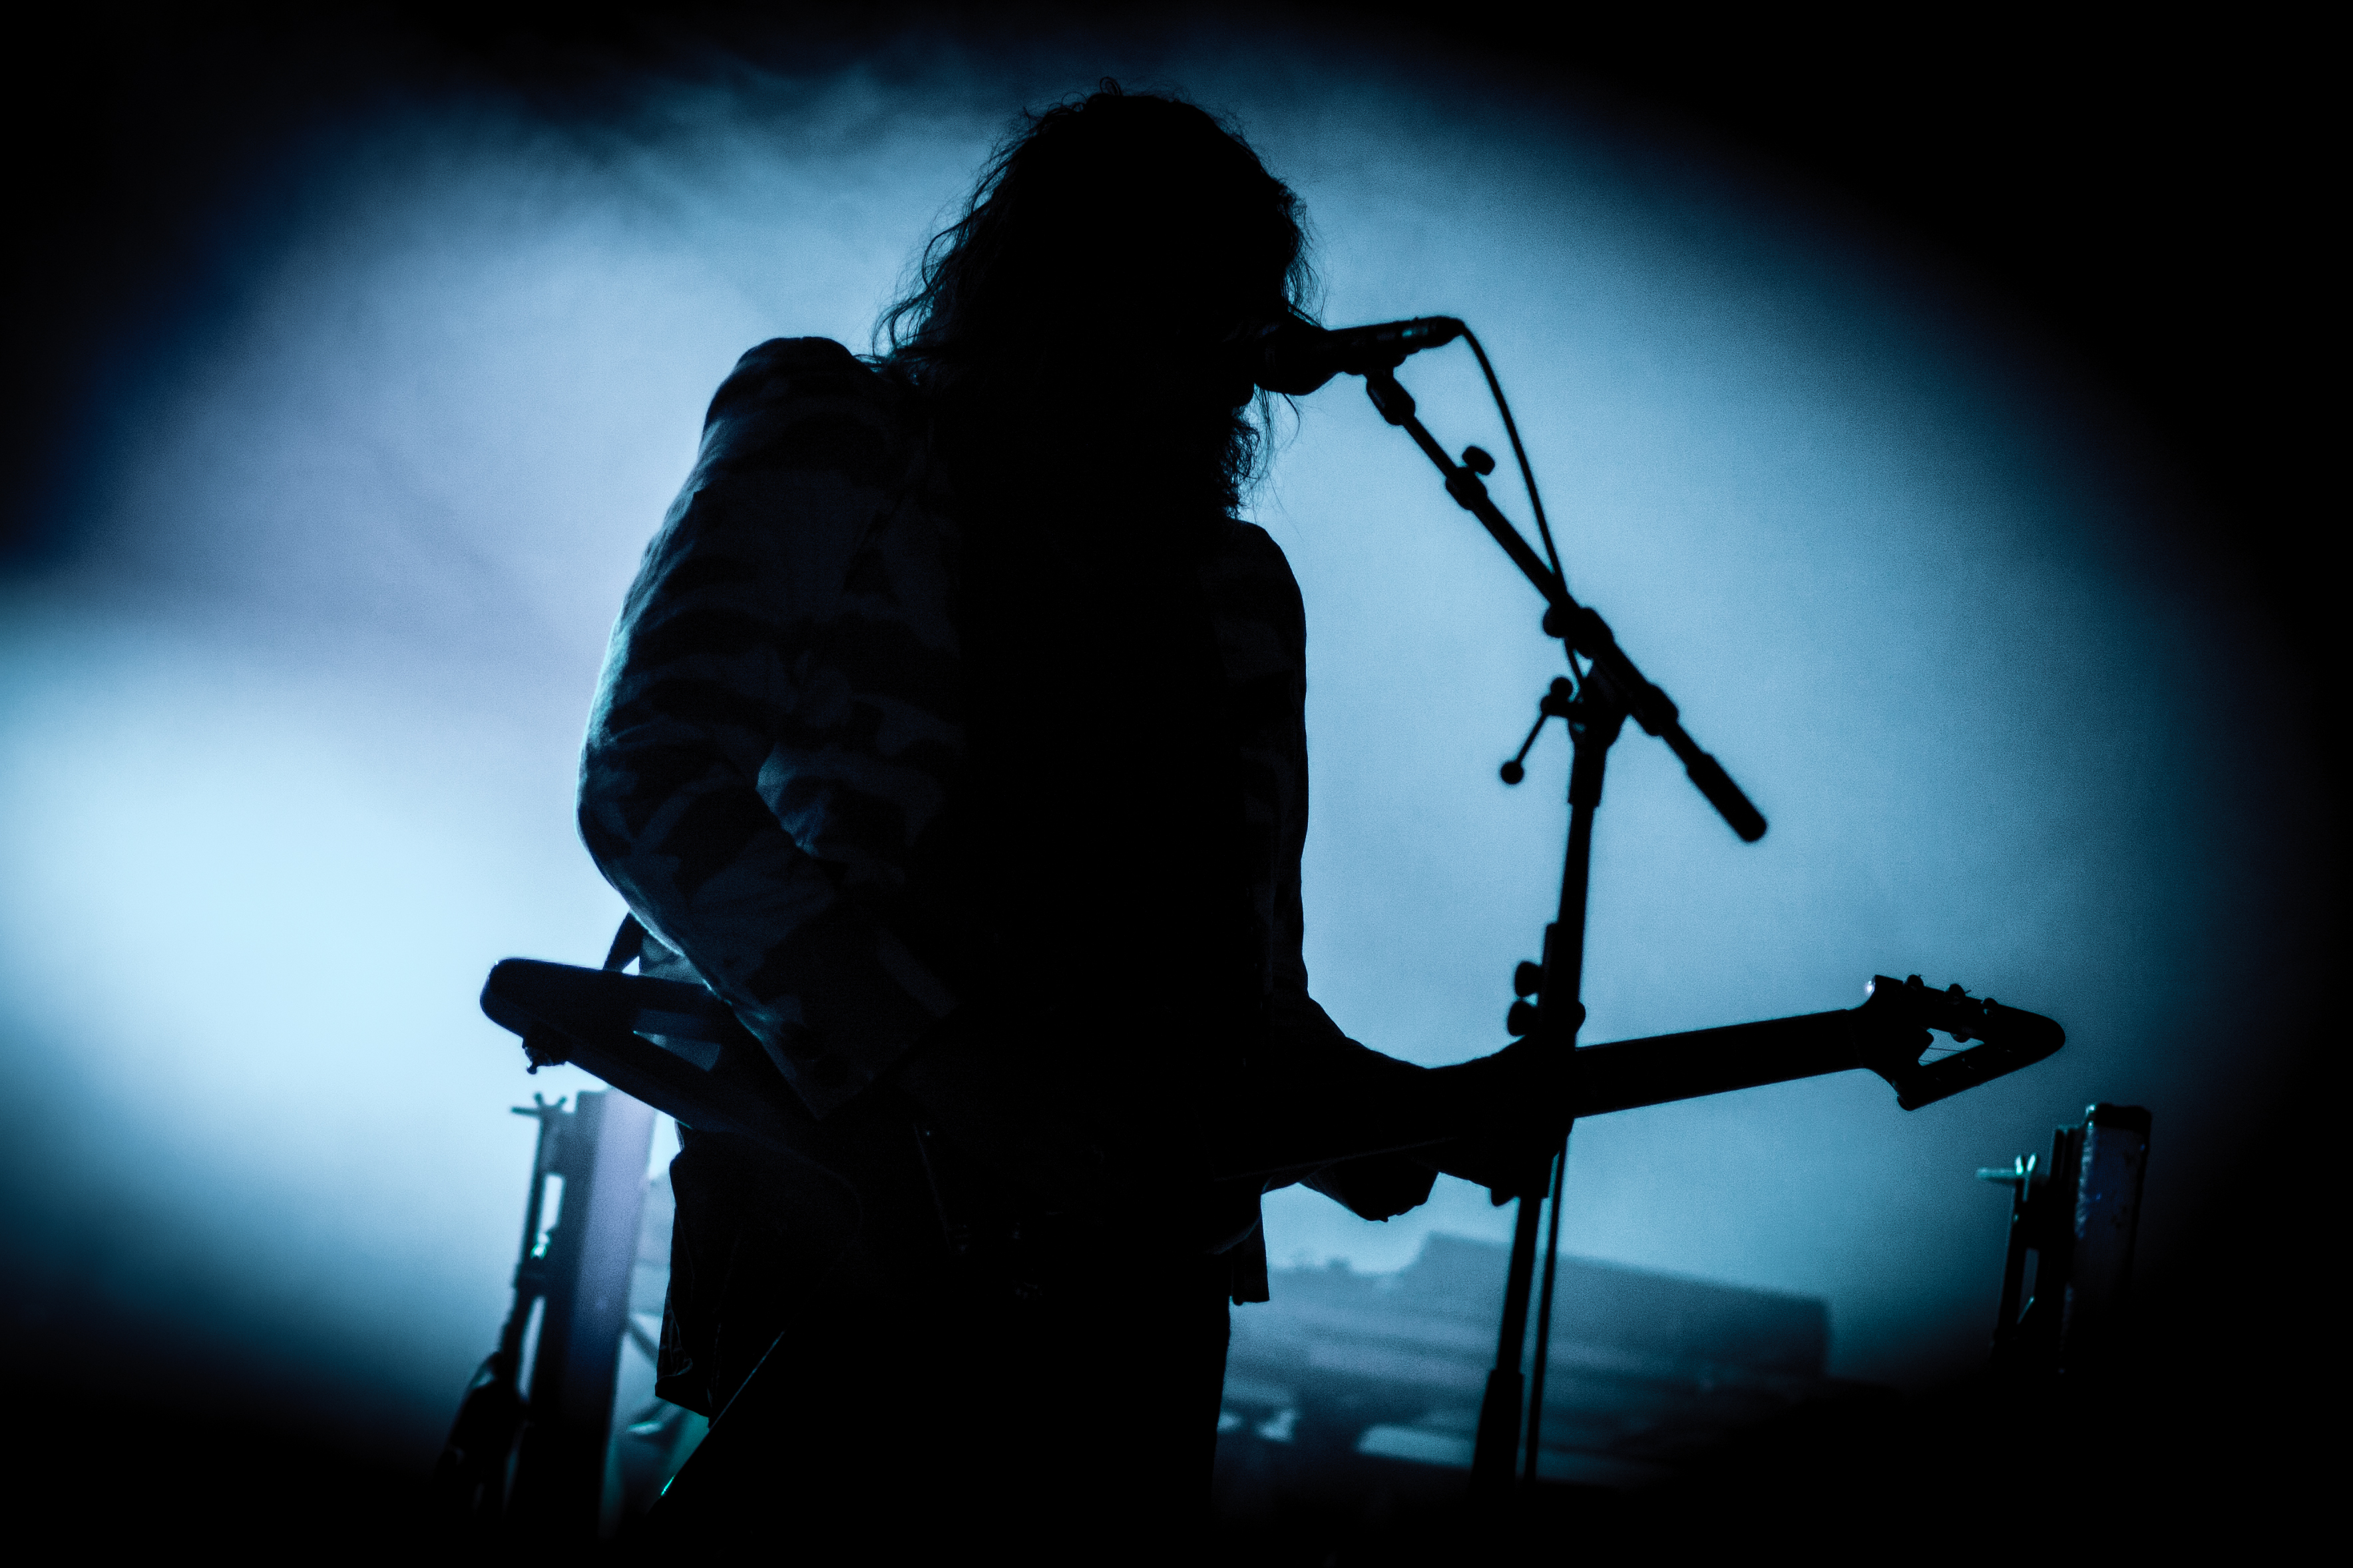
silhouette, music, light, concert, live, canon, shadow, darkness, blue, musician, festival, 40d, gig, stage, 2012, dour, alliance, bleue, sbastien, tellier, performance, guitarist, screenshot, rock concert, computer wallpaper